Customs Service of Greece

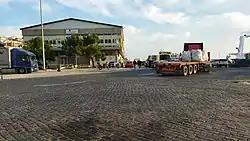
Customs Office in Kavala

Customs Service (Greek: Τελωνειακή Υπηρεσία) is a Greek authority that certifies and collects duties, taxes, and other charges in accordance with applicable national and European legislation. It is also responsible for the protection of public health and the protection of Greek society. It conducts checks to detect drug trafficking, gunrunning, explosives, money laundering, illicit trade in antiquities; and it cracks down counterfeit consumer goods and irregularities in transport, fisheries, flora and fauna. Matthew the Apostle is considered the patron saint of Customs. Today, there are ninety-three customs offices across the country.